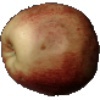
Label: red_apple